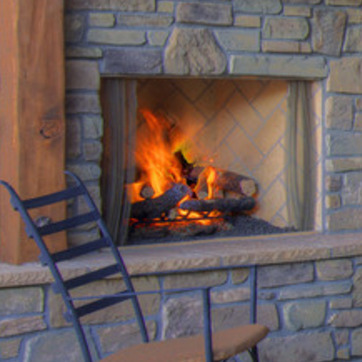
Material: other